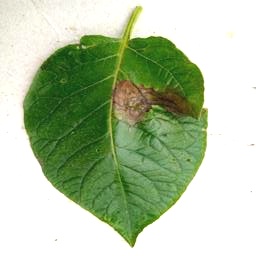
Etiqueta: Late Blight